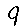
Label: 9